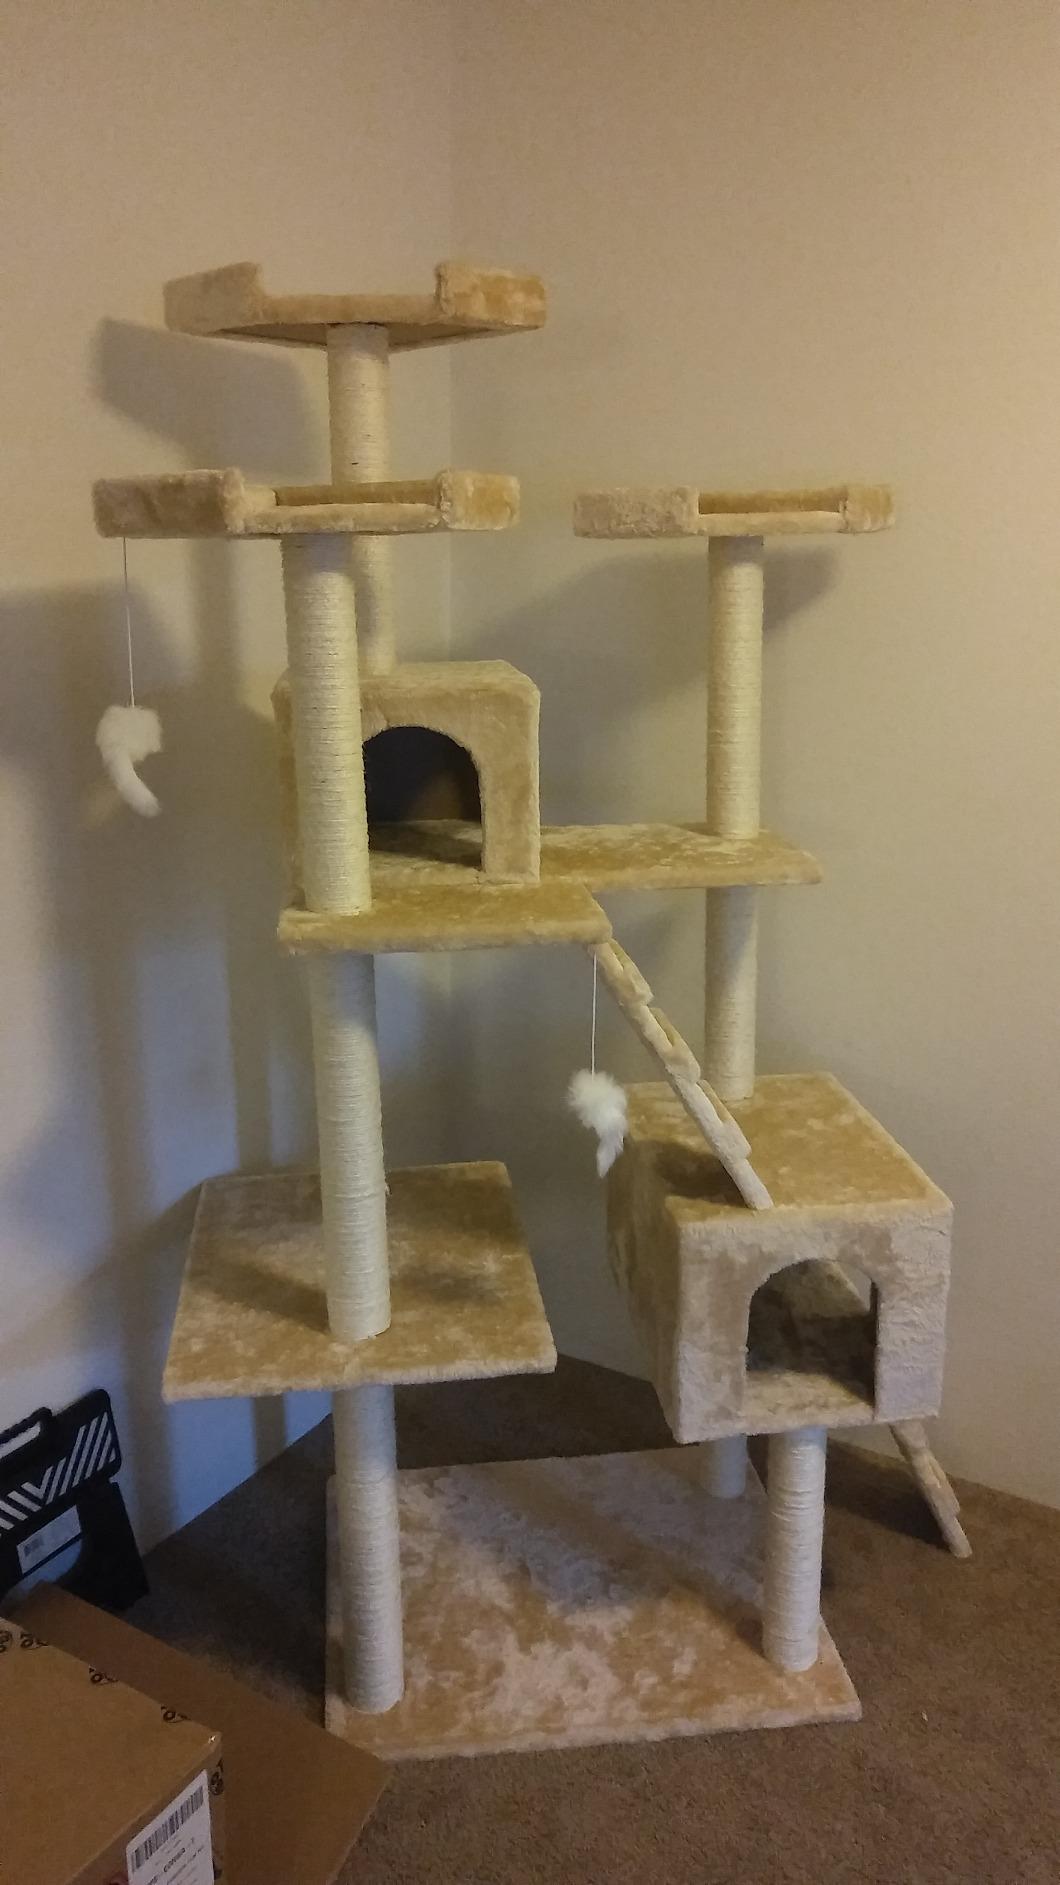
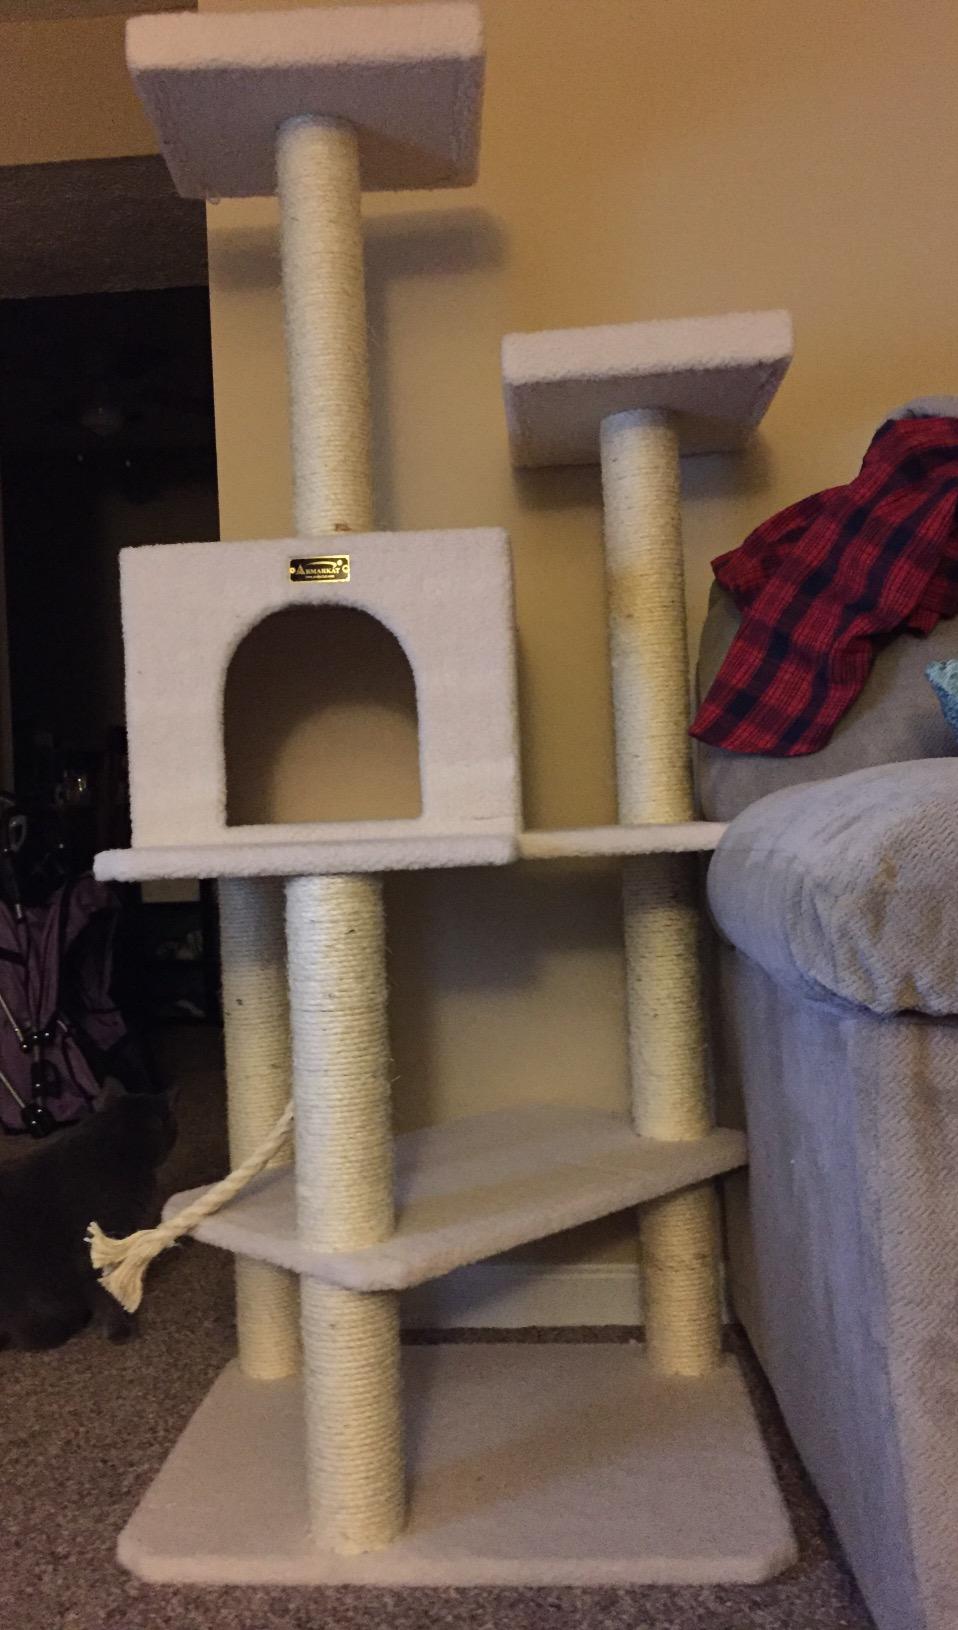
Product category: items_cat tree
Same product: no